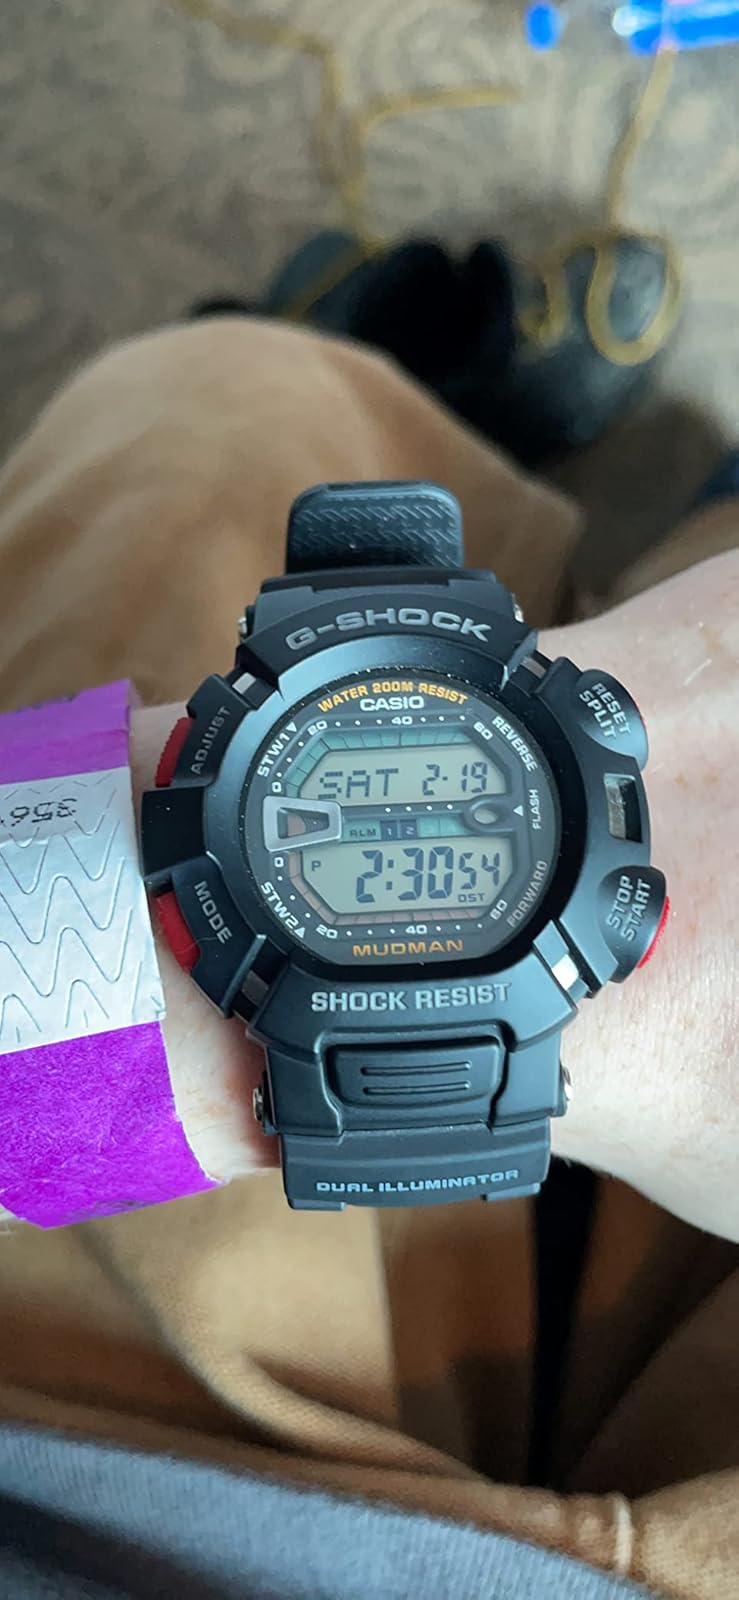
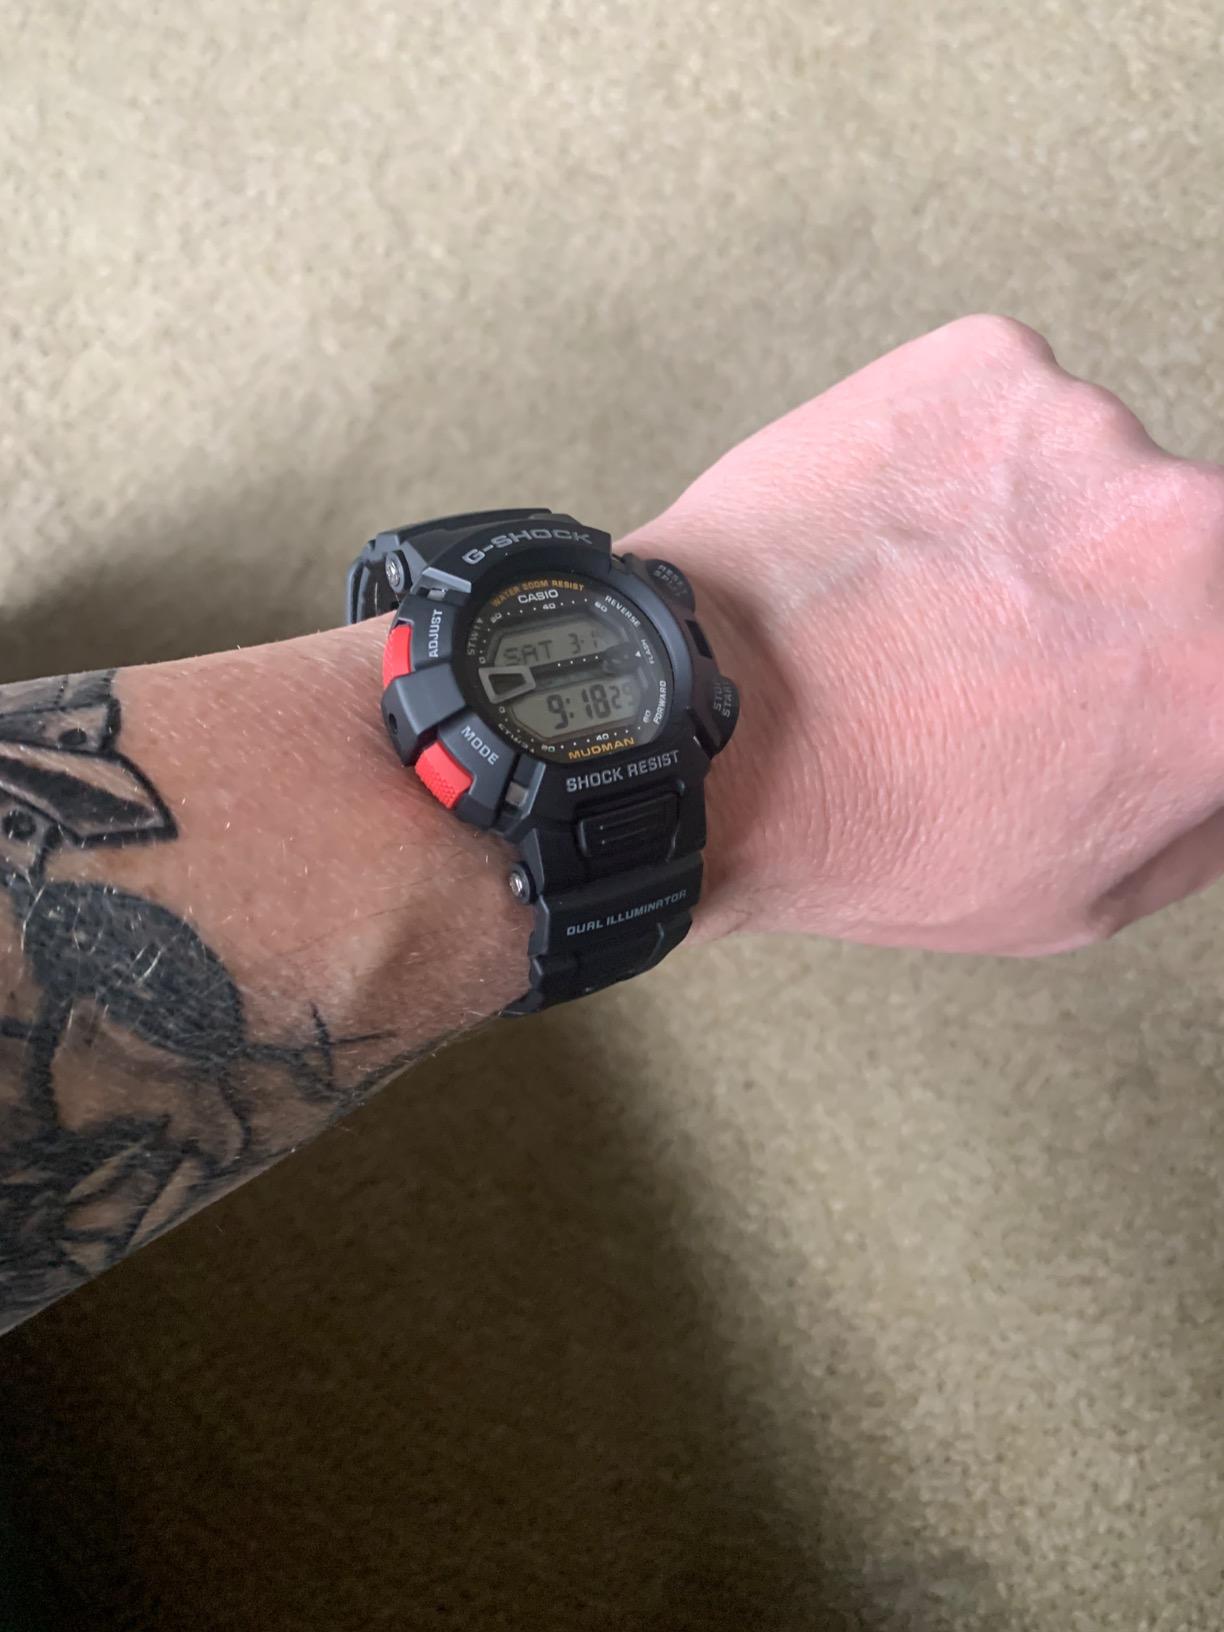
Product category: accessories_watch
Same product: yes